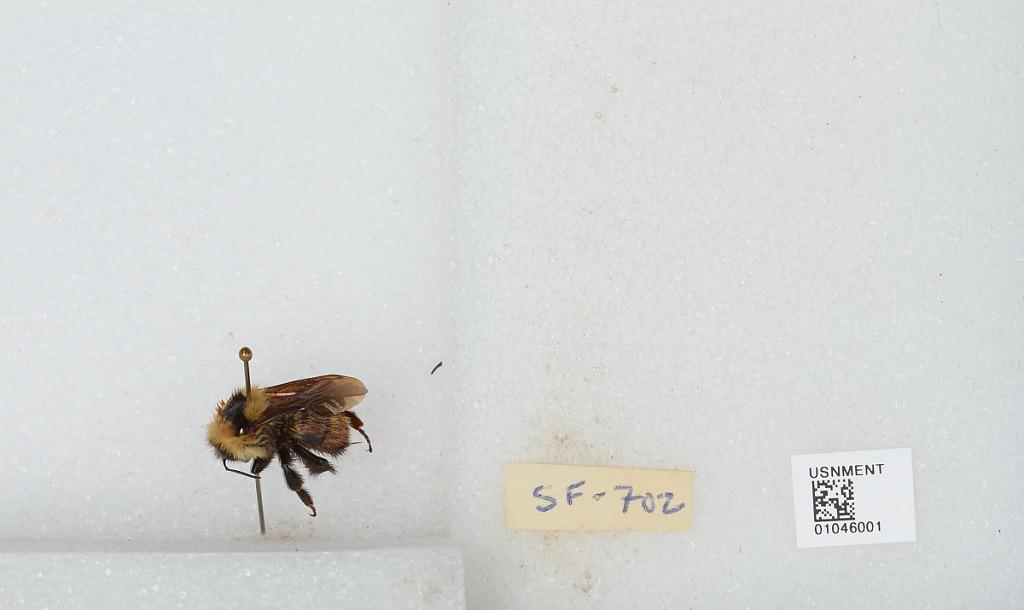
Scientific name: Bombus sp.